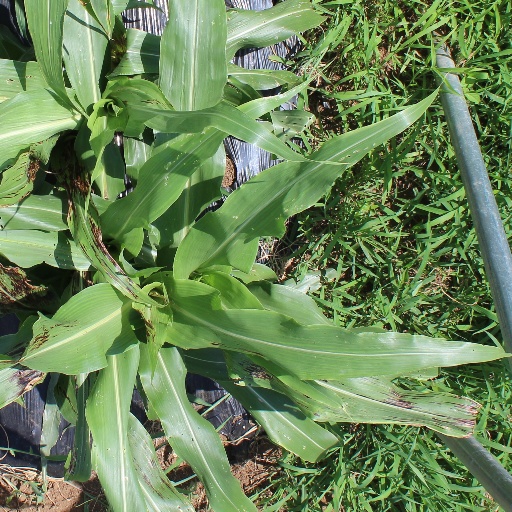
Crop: sorghum